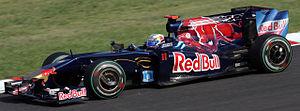
Jaime Víctor Alguersuari Escudero, né le 23 mars 1990 à Barcelone, est un pilote automobile espagnol et le fils d'un important magnat de la presse espagnole.